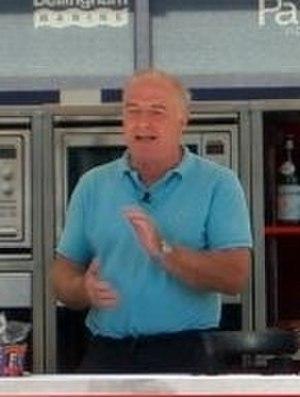
Christopher Richard " Rick " Stein, CBE est un chef, restaurateur et présentateur de télévision anglais. Avec sa partenaire commerciale Jill Stein, il dirige l'entreprise hôtelière et de restauration Stein au Royaume-Uni. Il est également le chef cuisinier et copropriétaire de « Rick Stein at Bannisters » à Mollymook et Port Stephens en Australie, avec sa seconde épouse Sarah Stein. Il a écrit des livres de cuisine et présenté des programmes télévisés.